Aspic

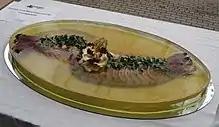
Fish in aspic

The preparation of pork jelly includes placing lean pork meat, trotters, rind, ears, and snout in a pot of cold water and letting it cook over a slow fire for three hours. The broth is allowed to cool, while also removing any undesirable fats. Subsequently, white vinegar and the juice of half an orange or lemon can be added to the meat so that it is covered. The entire mixture is then allowed to cool and gel. Bay leaves or chili can be added to the broth for added taste (the Romanian variety is based on garlic and includes no vinegar, orange, lemon, chili, bay leaves, etc.). However, there are many alternate ways of preparing pork jelly, such as the usage of celery, beef and even pig bones. Poultry jellies are made the same way as making pork jelly, but less water is added to compensate for lower natural gelatin content.